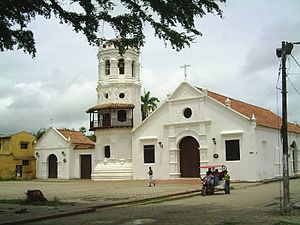
Santa Cruz de Mompox
Santa Bárbara kirken
Santa Cruz de Mompox, en by beliggende ved Magdalenafloden i departementet Bolívar i det nordlige Colombia. Byen blev grundlagt i 1540, og dens historiske centrum har siden 1995 været på UNESCOs Verdensarvsliste.